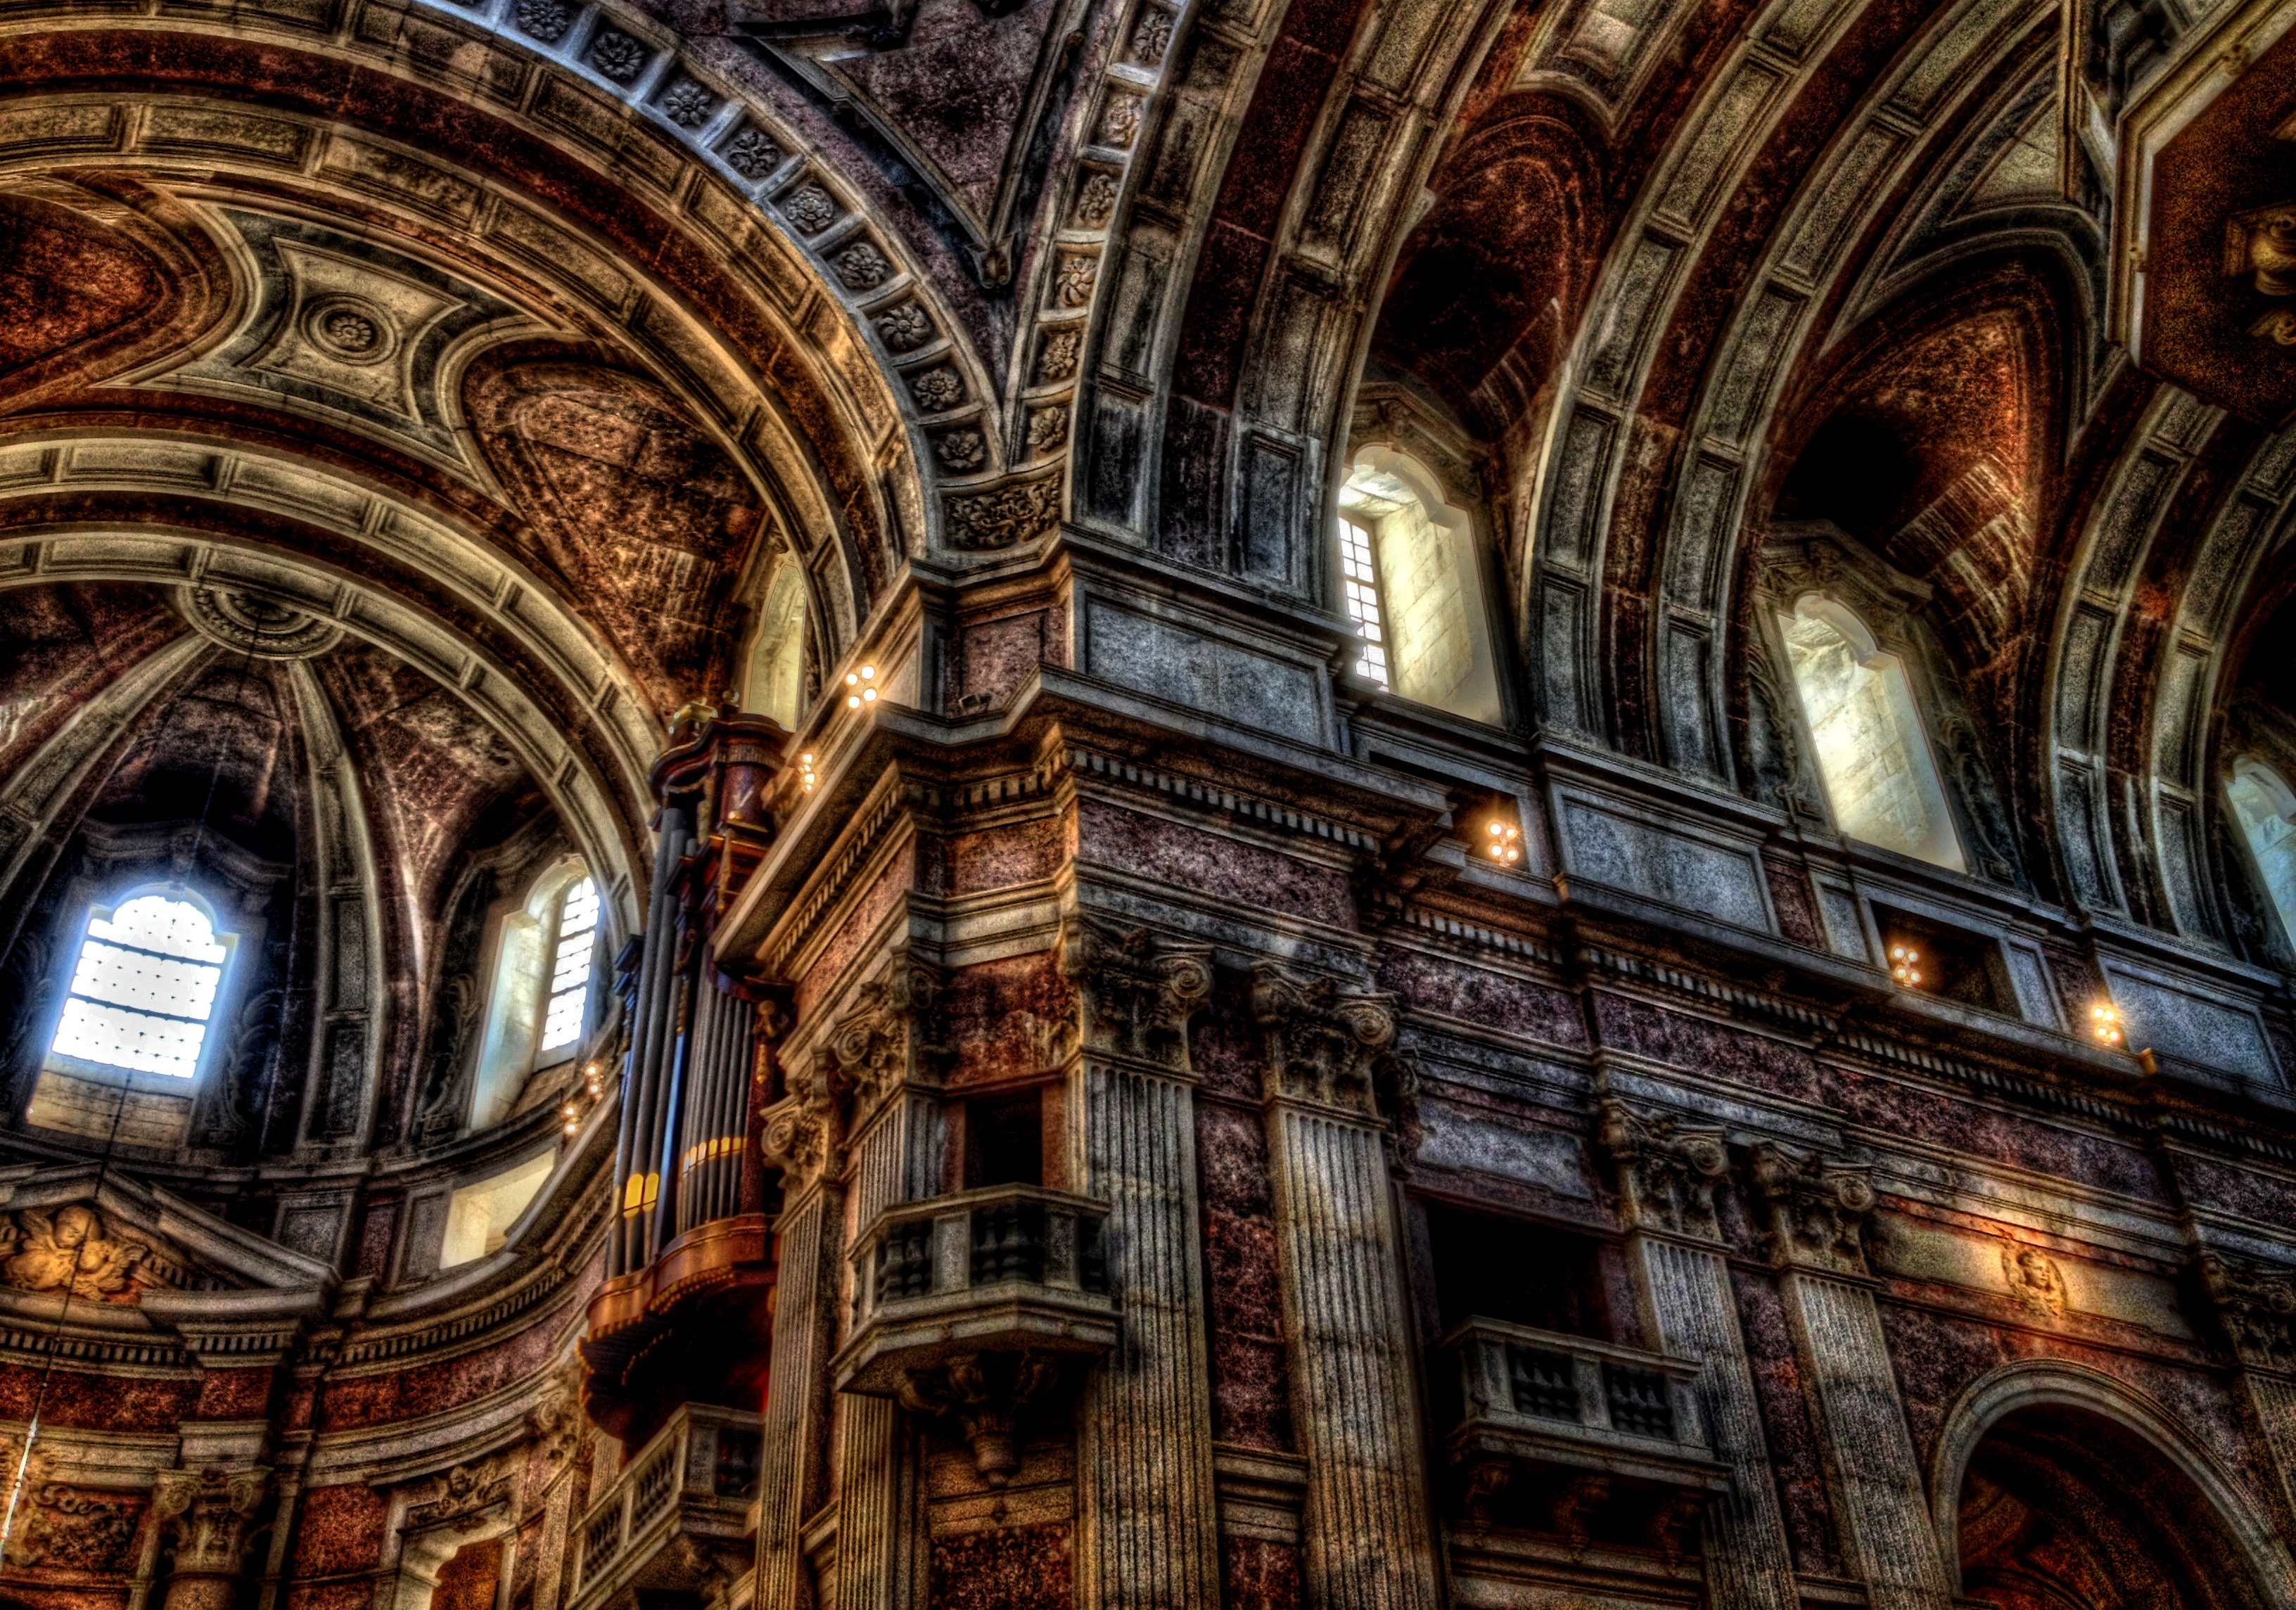
architecture, church, nave, baroque, landmark, building, basilica, cathedral, medieval architecture, byzantine architecture, gothic architecture, tourist attraction, historic site, metropolis, chapel, dome, place of worship, symmetry, arch, facade, synagogue, stock photography